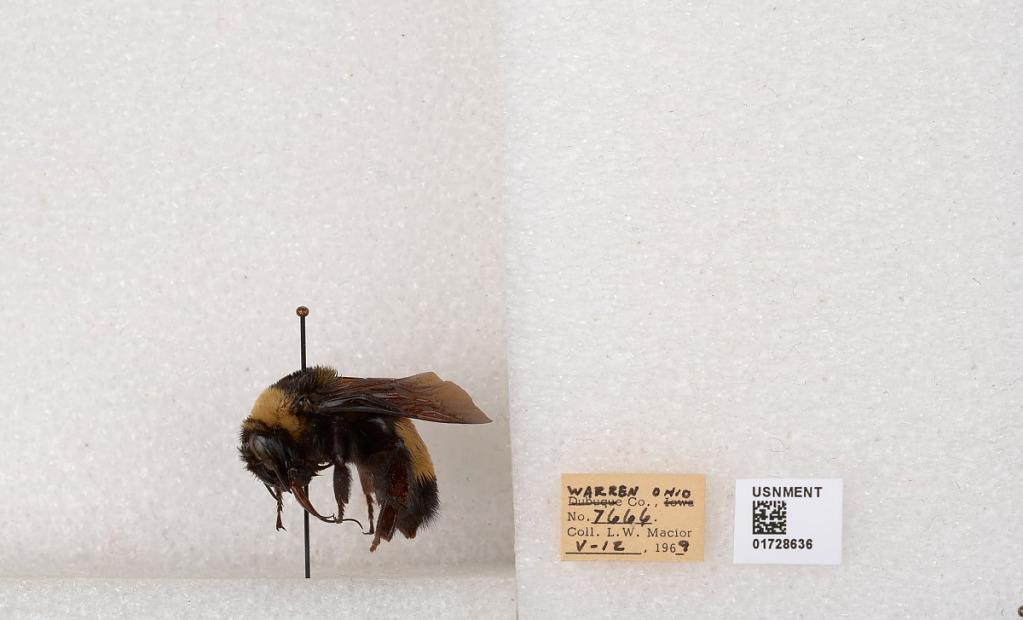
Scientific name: Bombus (Bombus) nevadensis auricormus
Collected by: L. Macior
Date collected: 1969-5-12
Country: United States
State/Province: Ohio
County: Warren
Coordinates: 39.4276, -84.1668